Sevington

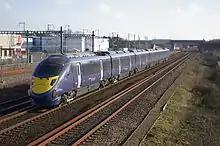
Sevington on the Southeastern Main Line.

Much of Sevington's small tract of land is covered by Ashford business park areas which are connected with Ashford by post town status and by its road network, linking them closely with Ashford.